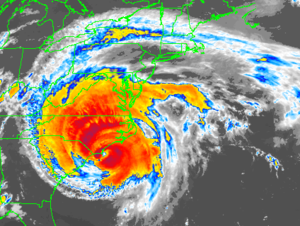
L’ouragan Fran est un ouragan de catégorie 3 qui a frappé le sud-est des États-Unis début septembre 1996. La sixième tempête tropicale nommée, le cinquième ouragan et le quatrième ouragan majeur de la saison 1996 dans l'Atlantique nord, Fran s'est développé à partir d'une onde tropicale près du Cap-Vert sur le 23 août. En raison de la proximité l'ouragan Edouard, la dépression tropicale est restée désorganisée en se déplaçant vers l'ouest. Elle s'est finalement transformée en tempête tropicale le 27 août.